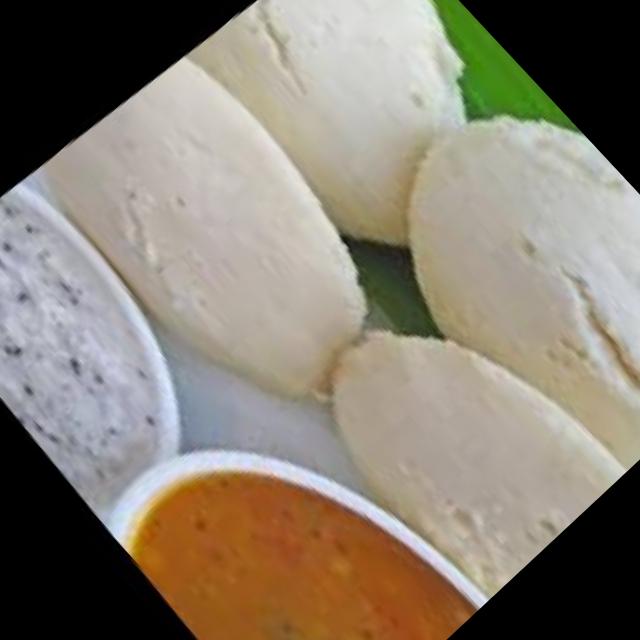
Dish: idli